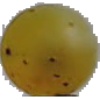
Label: white_grape